Frances Dee

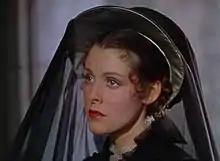
Dee in "Becky Sharp" (1935)

Following her sophomore year in 1929, she went on summer vacation with her mother and older sister to visit family in the Los Angeles area. She began working as a movie extra as a lark. Her big break came when she was still an extra; she was offered the lead opposite Maurice Chevalier in "Playboy of Paris".